International Centre of Insect Physiology and Ecology

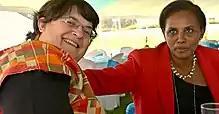
Jan Low, regional director for Africa of the International Potato Center, catches up with Segenet Kelemu, director general of the ICIPE.

icipe contributes to sustainable food security in Africa through the development of integrated pest management systems for major agricultural and horticultural crops. Such strategies include biological control, use of behaviour modification and arthropod-active botanicals. icipe emphasises control approaches that have no detrimental impact on the environment. These options are always designed to fit the needs of the farmers and are developed on the farm with farmers' participation. Key areas of icipe's plant health research include pests of tomatoes, brassicas, beans, fruits and of staple food crops like maize and sorghum, as well as locusts and other outbreak pests.